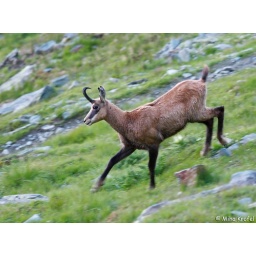
male chamois Rupicapra rupicapra running in Gran Paradiso National Park, Western Alps, Italy